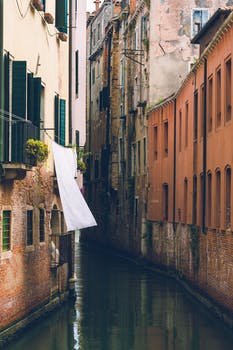
Label: No Watermark